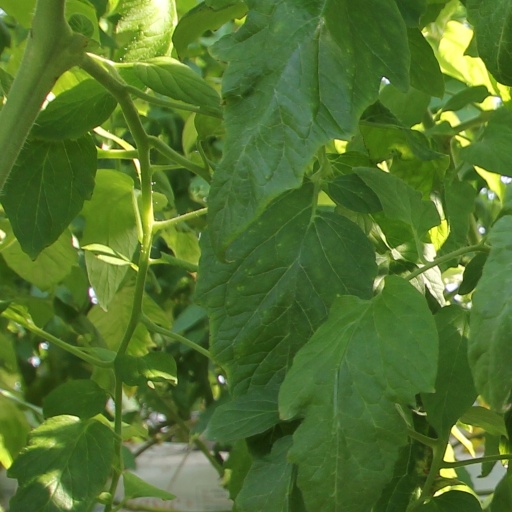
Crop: tomato